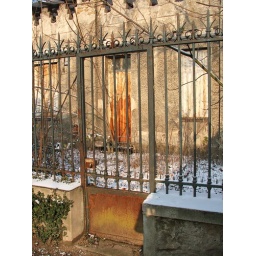
abandonned door in front of a abandonned building in a colonial garden. Nogent Sur Marne. France.